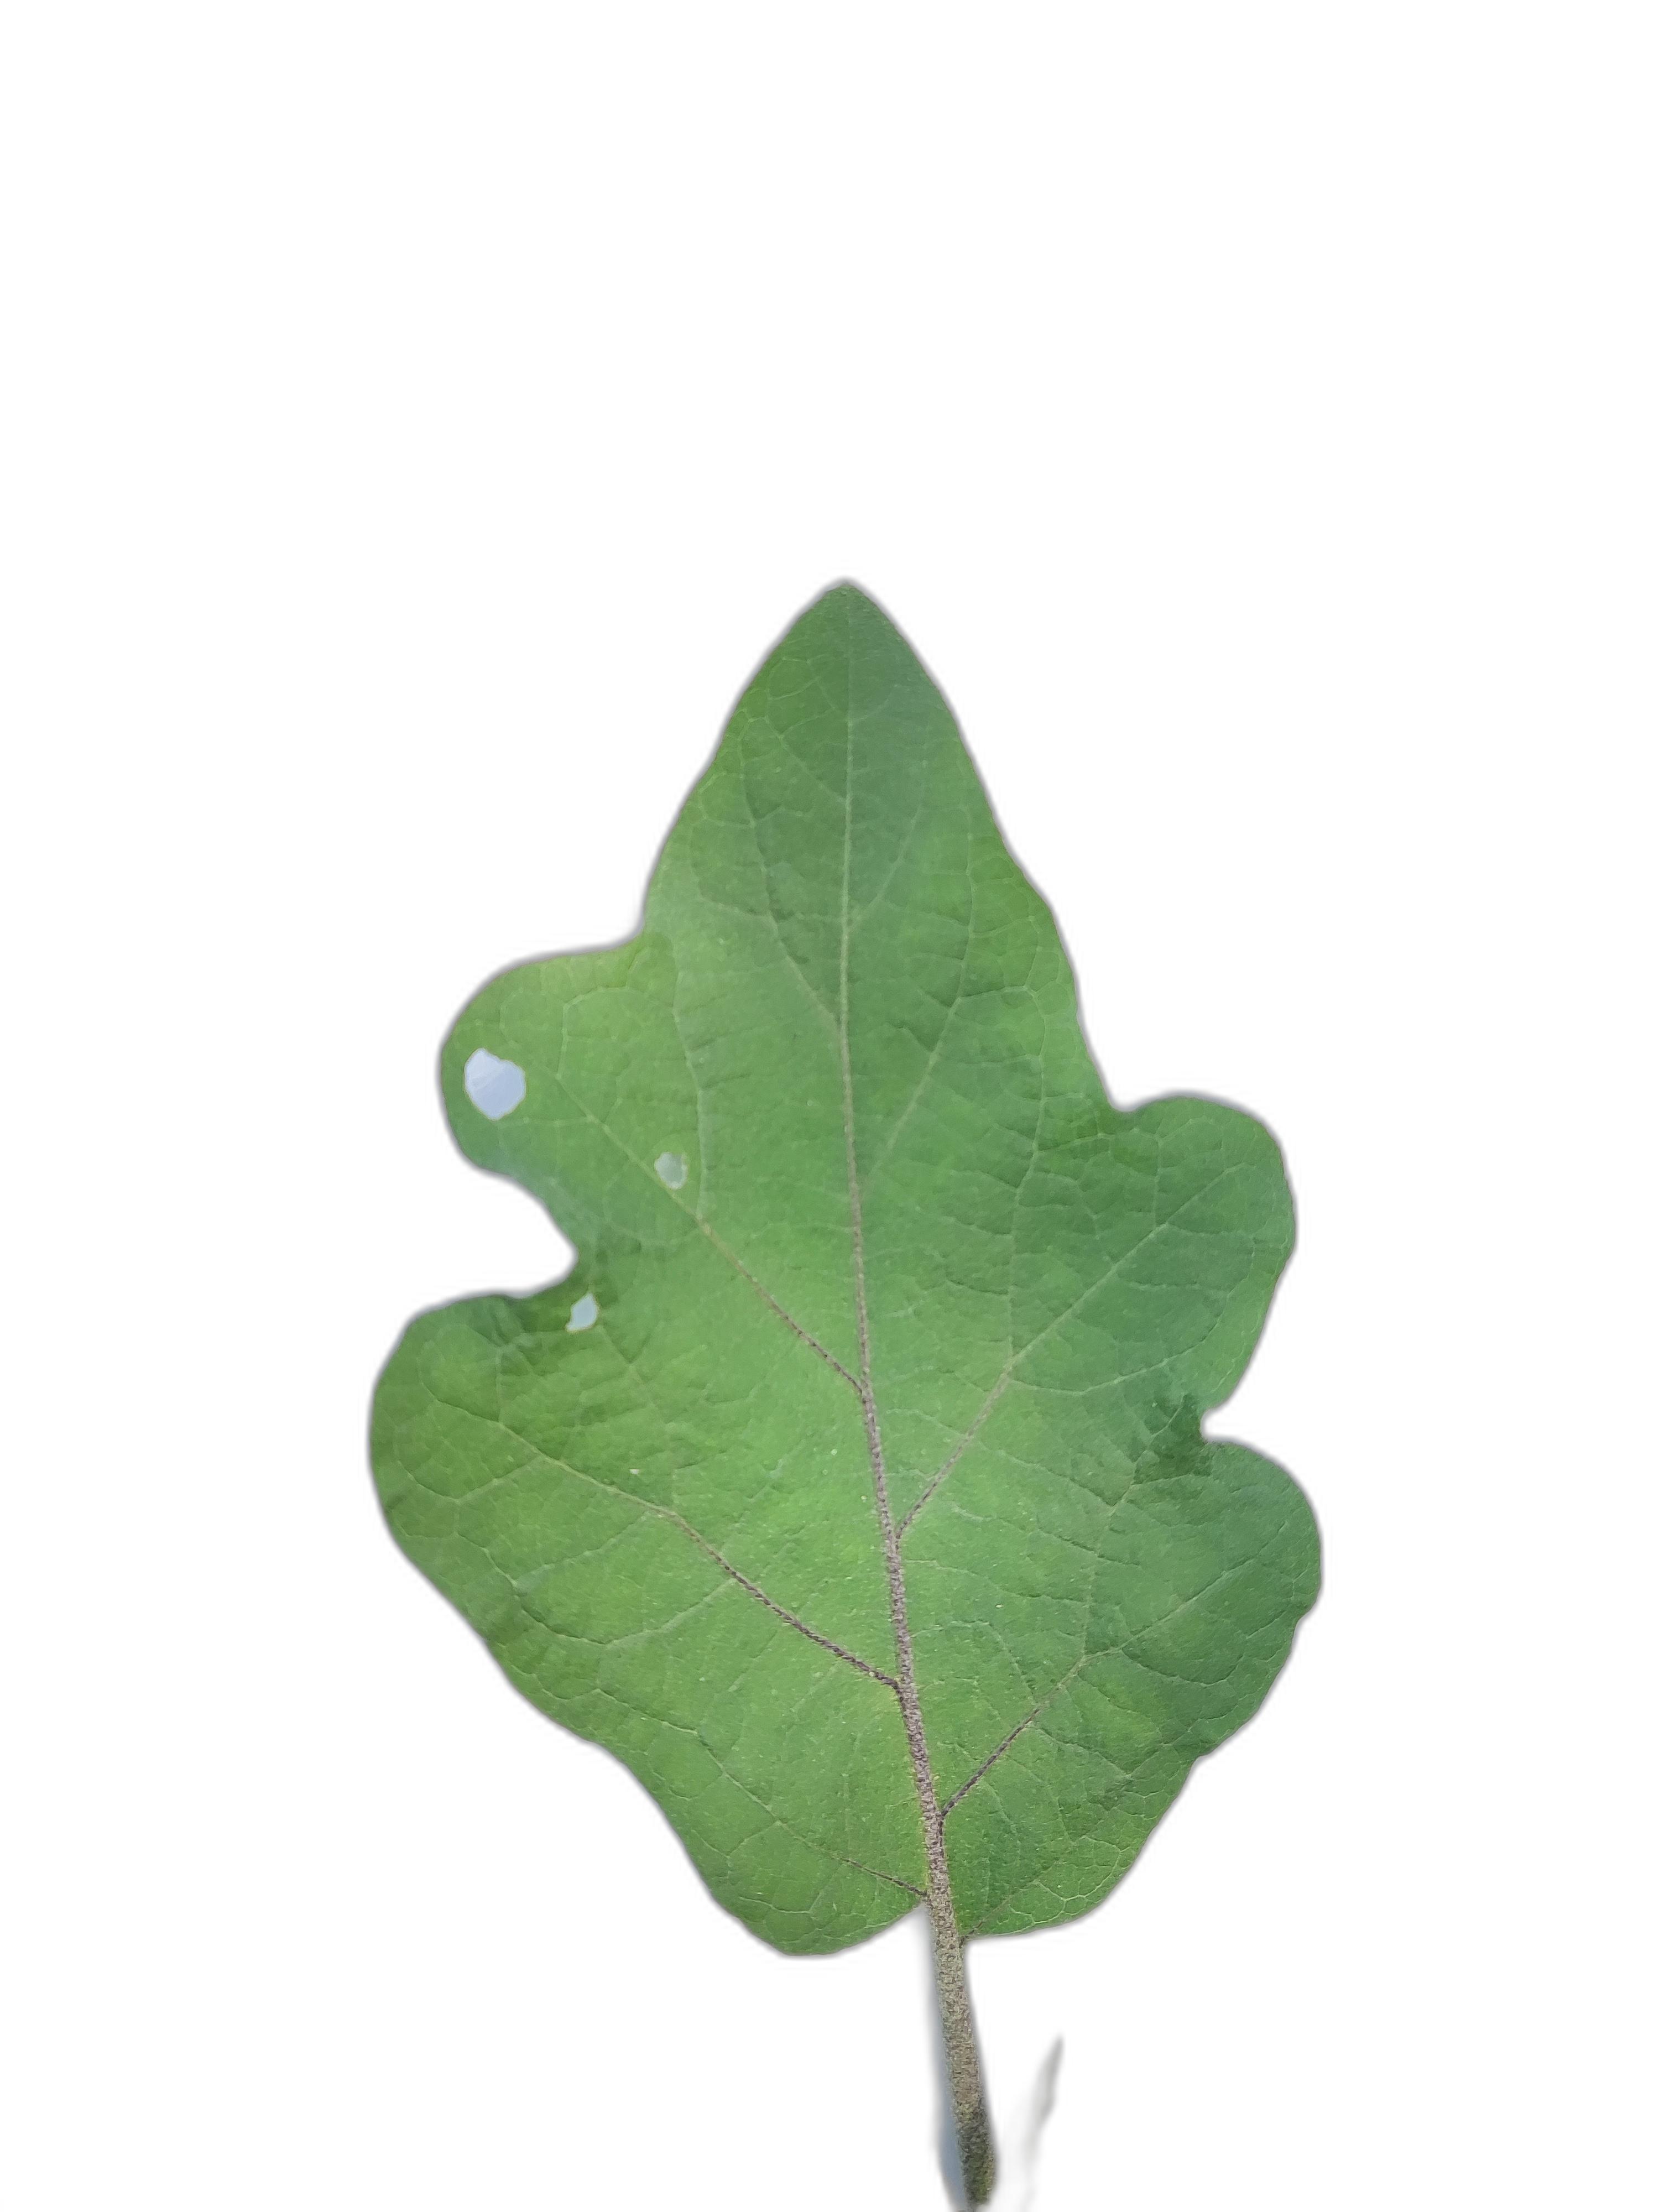
Label: Healthy Leaf